John Pitt, 2nd Earl of Chatham

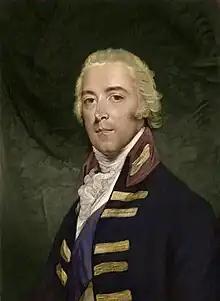
"John Pitt, 2nd Earl of Chatham" after John Hoppner, 1799

General John Pitt, 2nd Earl of Chatham (9 October 1756 – 24 September 1835) was a British soldier and politician. He spent a lengthy period in the cabinet but is best known for commanding the disastrous Walcheren Campaign of 1809.